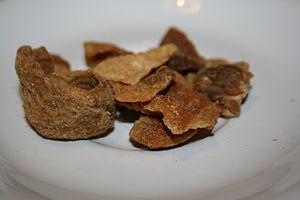
Les grattons sont des aliments composés de tissus adipeux de porc, d'oie, de poulet ou de canard, confits dans leur graisse, utilisés dans de nombreuses traditions culinaires dans le monde : en Thaïlande, khaep mu, thaï : แคบหมู, /kʰɛ́p mǔː/ ; aux Philippines, chicharon ; au Vietnam, tóp mỡ ; aux États-Unis, pork rinds, parfois cracklings ; au Canada, scrunchions ; au Mexique, chicharrón ou cuerito ; en Espagne, cortezas de cerdo ou cueritos, quand ils sont sans morceaux de gras, et chicharrones ou torreznos, quand ils en comportent ; aux Pays-Bas et en Belgique, knabbelspek, etc.